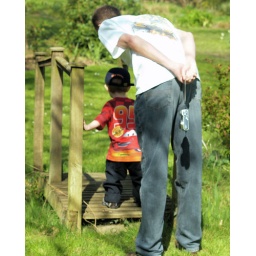
Don't worry, there's no water under the bridge